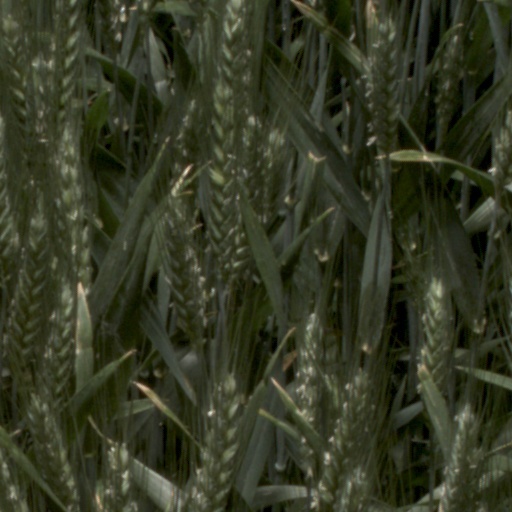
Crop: wheat